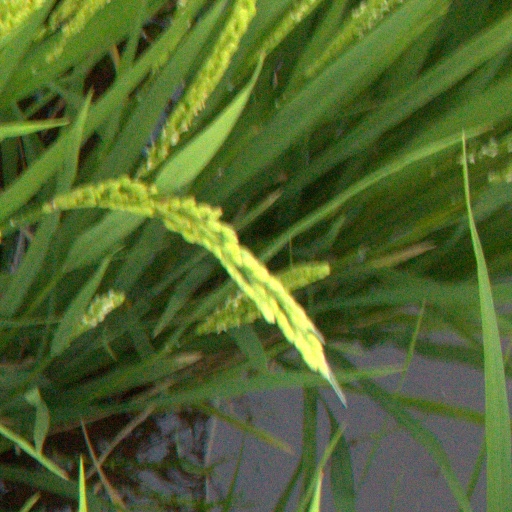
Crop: rice